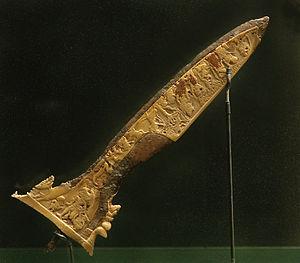
Le kris de Knaud est le plus ancien kriss connu. Il est exposé au Tropenmuseum d'Amsterdam.